Seyed Khandan

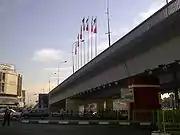

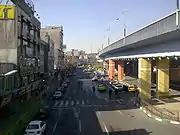

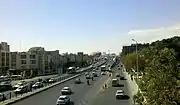

Seyed Khandan is a locality of the city of Tehran in Iran. It is the junction of Shariati Street and Qasem Soleimani Expressway (formerly, Resalaupdat Highway), near the Resalat district.